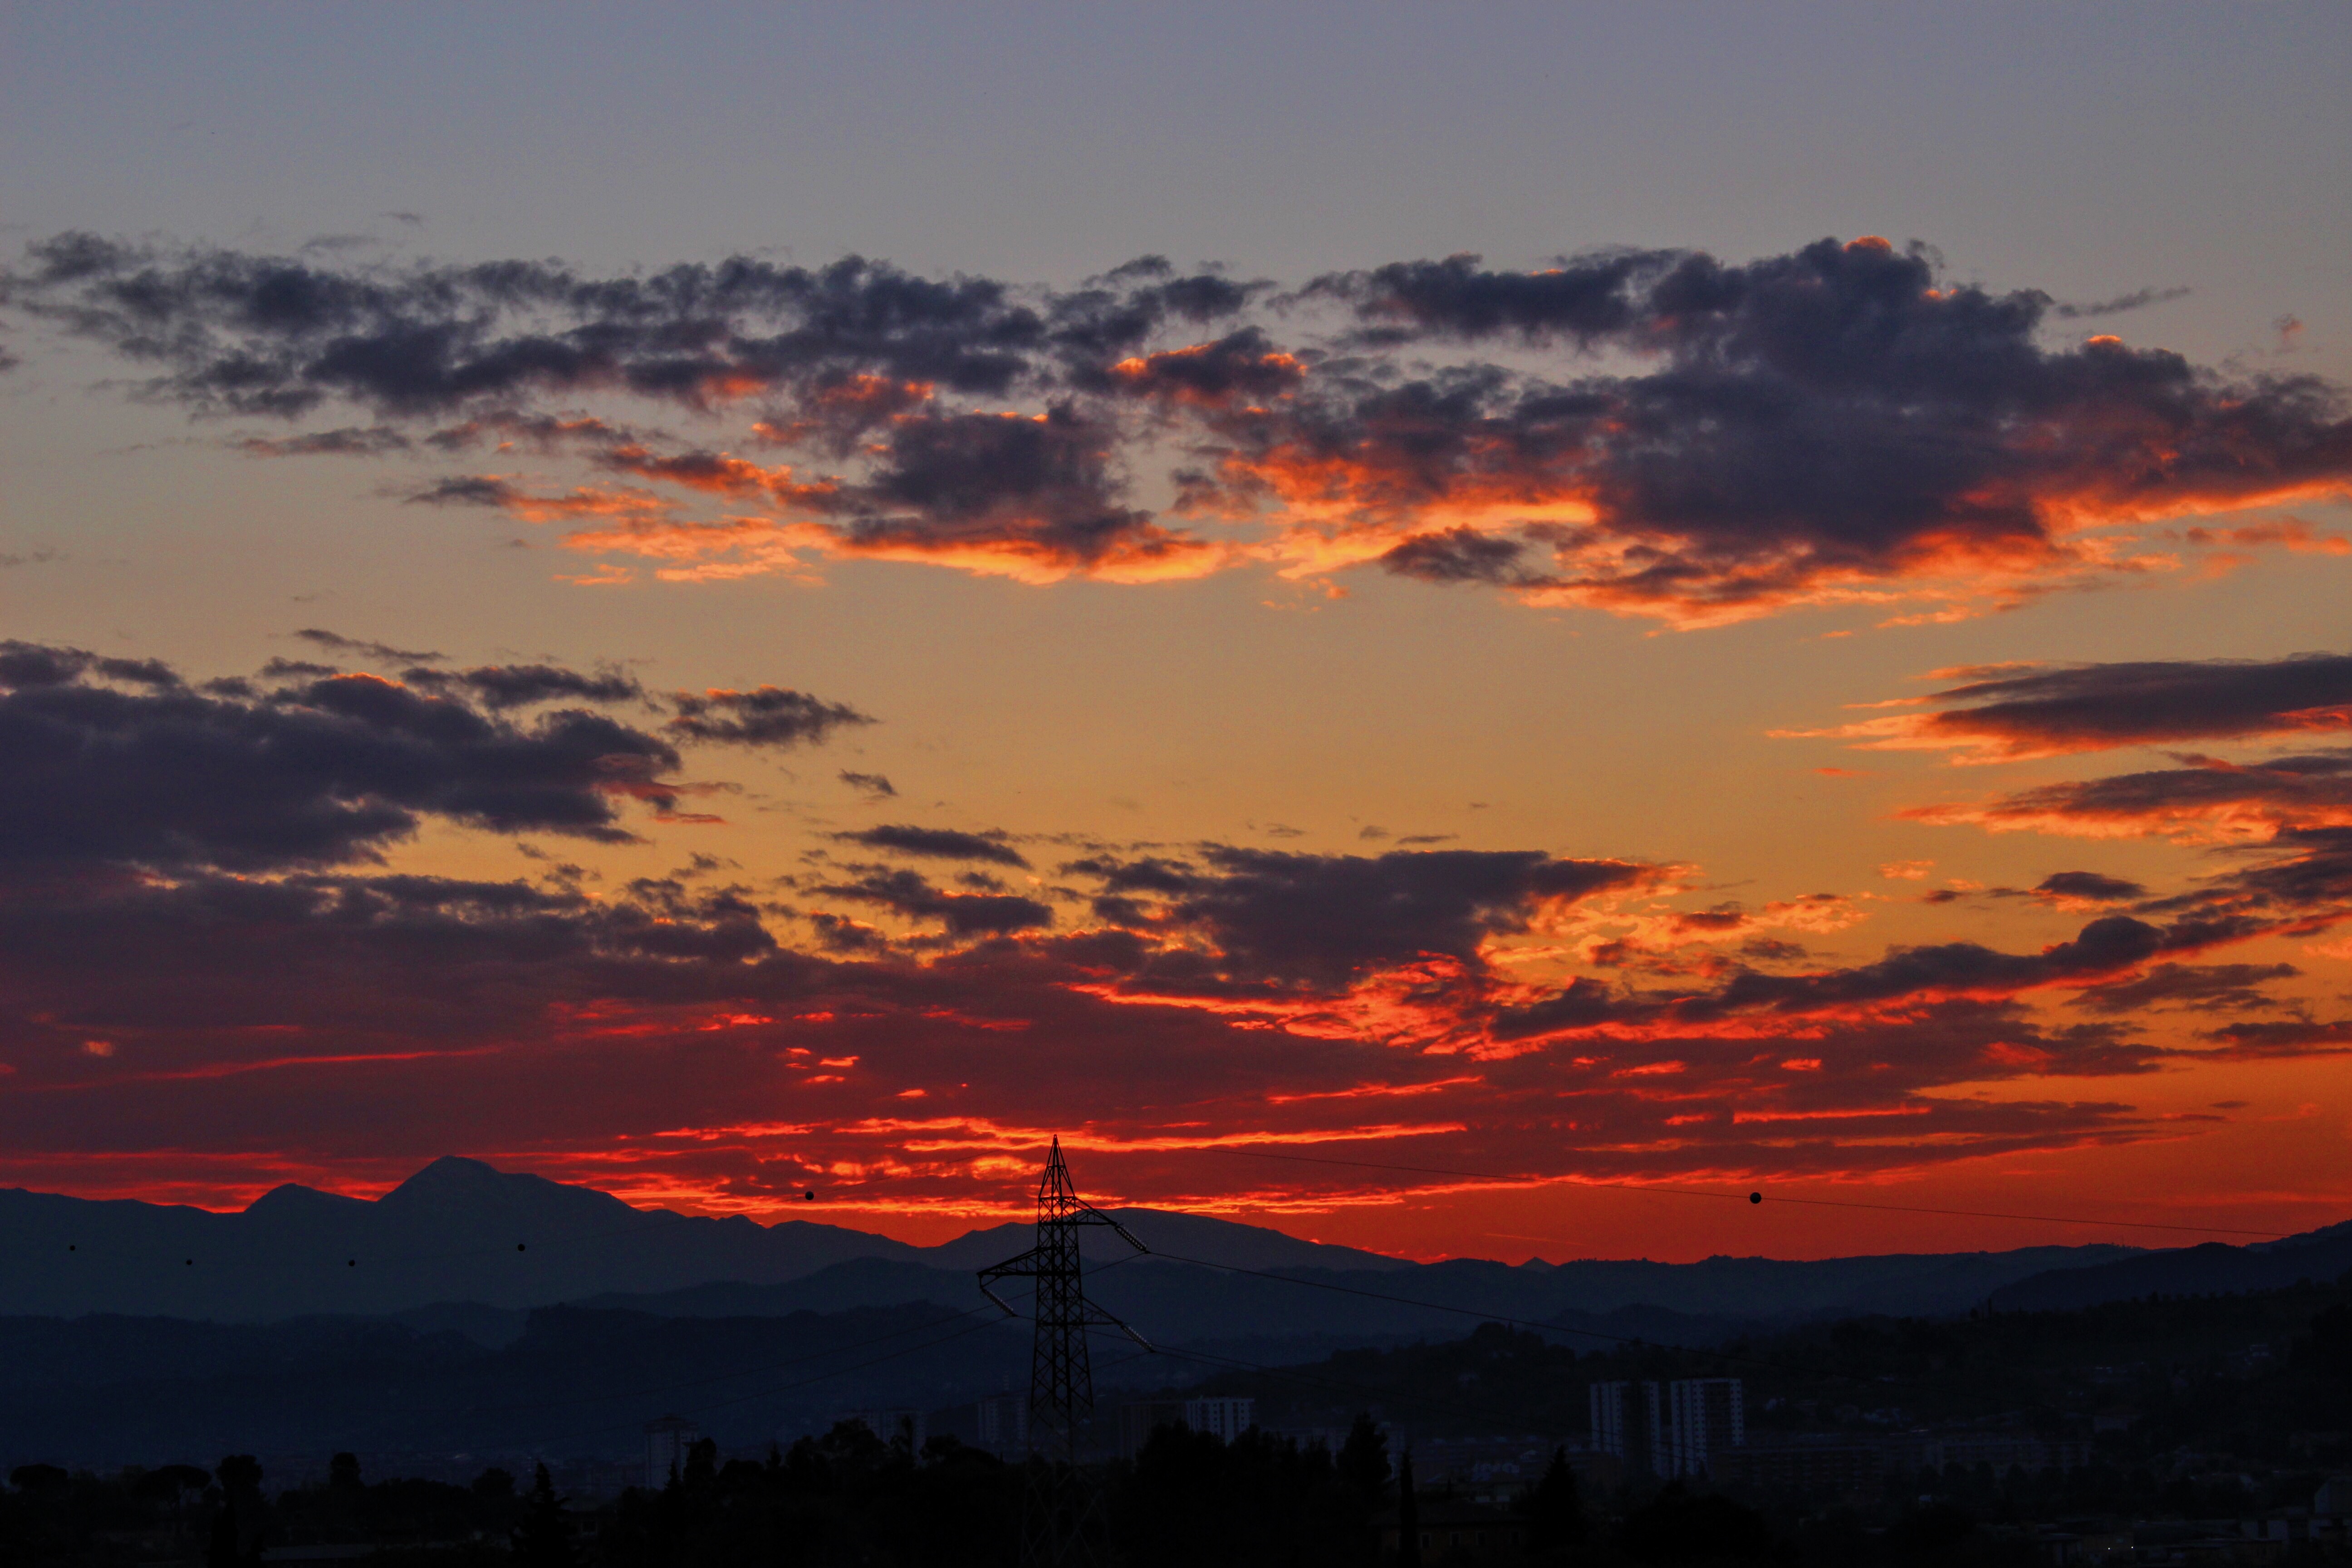
horizon, mountain, cloud, sky, sun, sunrise, sunset, morning, dawn, atmosphere, dusk, evening, afterglow, red sky at morning